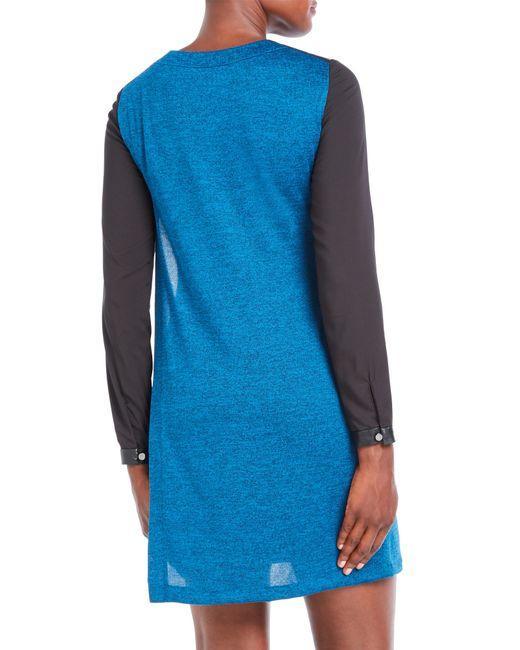
Hellblaues Midikleid mit schwarzen Ärmeln